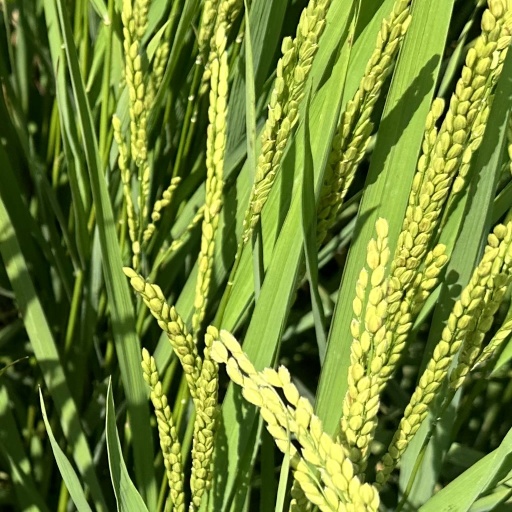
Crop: rice